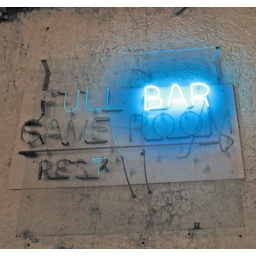
This is a variation of a photograph I took of a bar sign at Jannus Landing in Saint Petersburg, Florida.